Ford Explorer

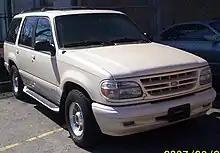
1995–1997 Ford Explorer Limited

At its launch, the second-generation Ford Explorer retained the use of the previous trim nomenclature; the standard trim was the XL, with the XLT serving as the primary model upgrade. Along with the two-tone Eddie Bauer trim, the highest trim Explorer was the monochromatic Ford Explorer Limited. For 2000, XLS replaced XL as the base trim (introduced as an appearance package for 1999).